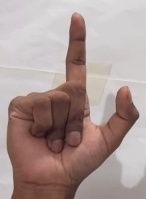
ASL sign: L